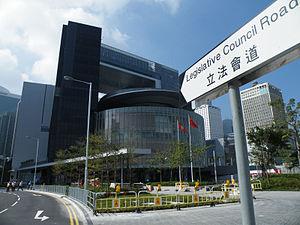
Hong Kong, officiellement la région administrative spéciale de Hong Kong de la république populaire de Chine, est la plus grande et la plus peuplée des deux régions administratives spéciales de la république populaire de Chine, l'autre étant Macao. Elle compte environ sept millions d'habitants que l'on appelle Hongkongais dont l'espérance de vie, de 84,2 ans, est la plus longue au monde en 2017.